Disarmed Enemy Forces

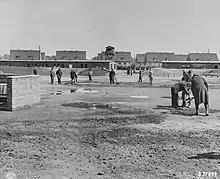
German prisoners fill puddles at Recklinghausen internment camp

Disarmed Enemy Forces (DEF, less commonly, Surrendered Enemy Forces) is a US designation for soldiers who surrender to an adversary after hostilities end, and for those POWs who had already surrendered and were held in camps in occupied German territory at the time. It was General Dwight D. Eisenhower's designation of German prisoners in post–World War II occupied Germany.